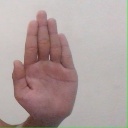
अक्षर: ध